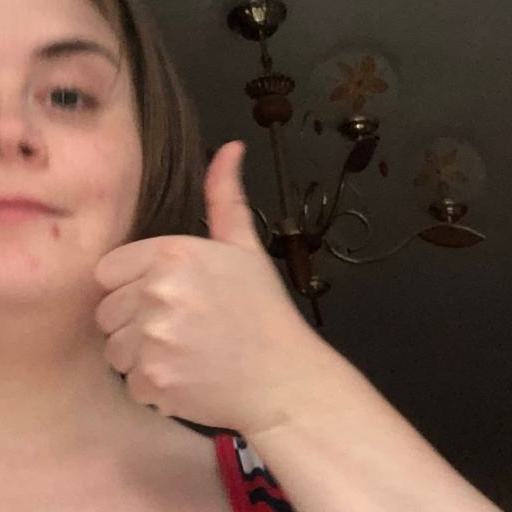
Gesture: like